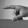
ASL letter: P